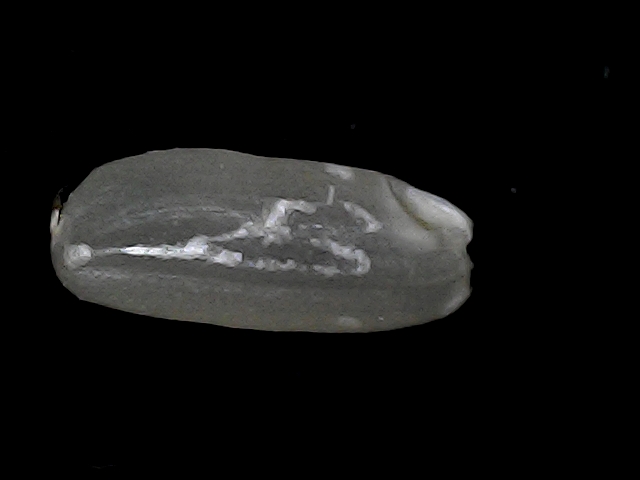
Rice variety: BD49